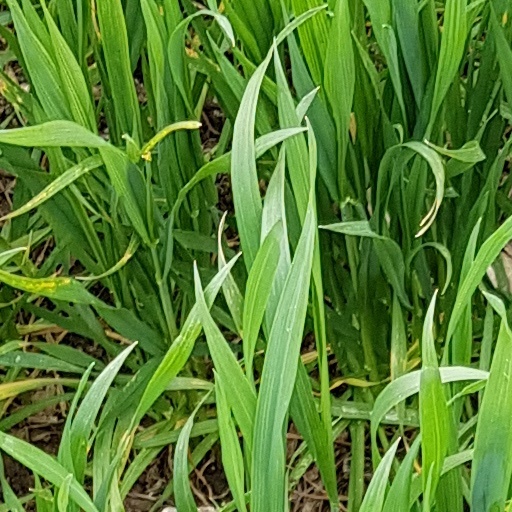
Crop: wheat